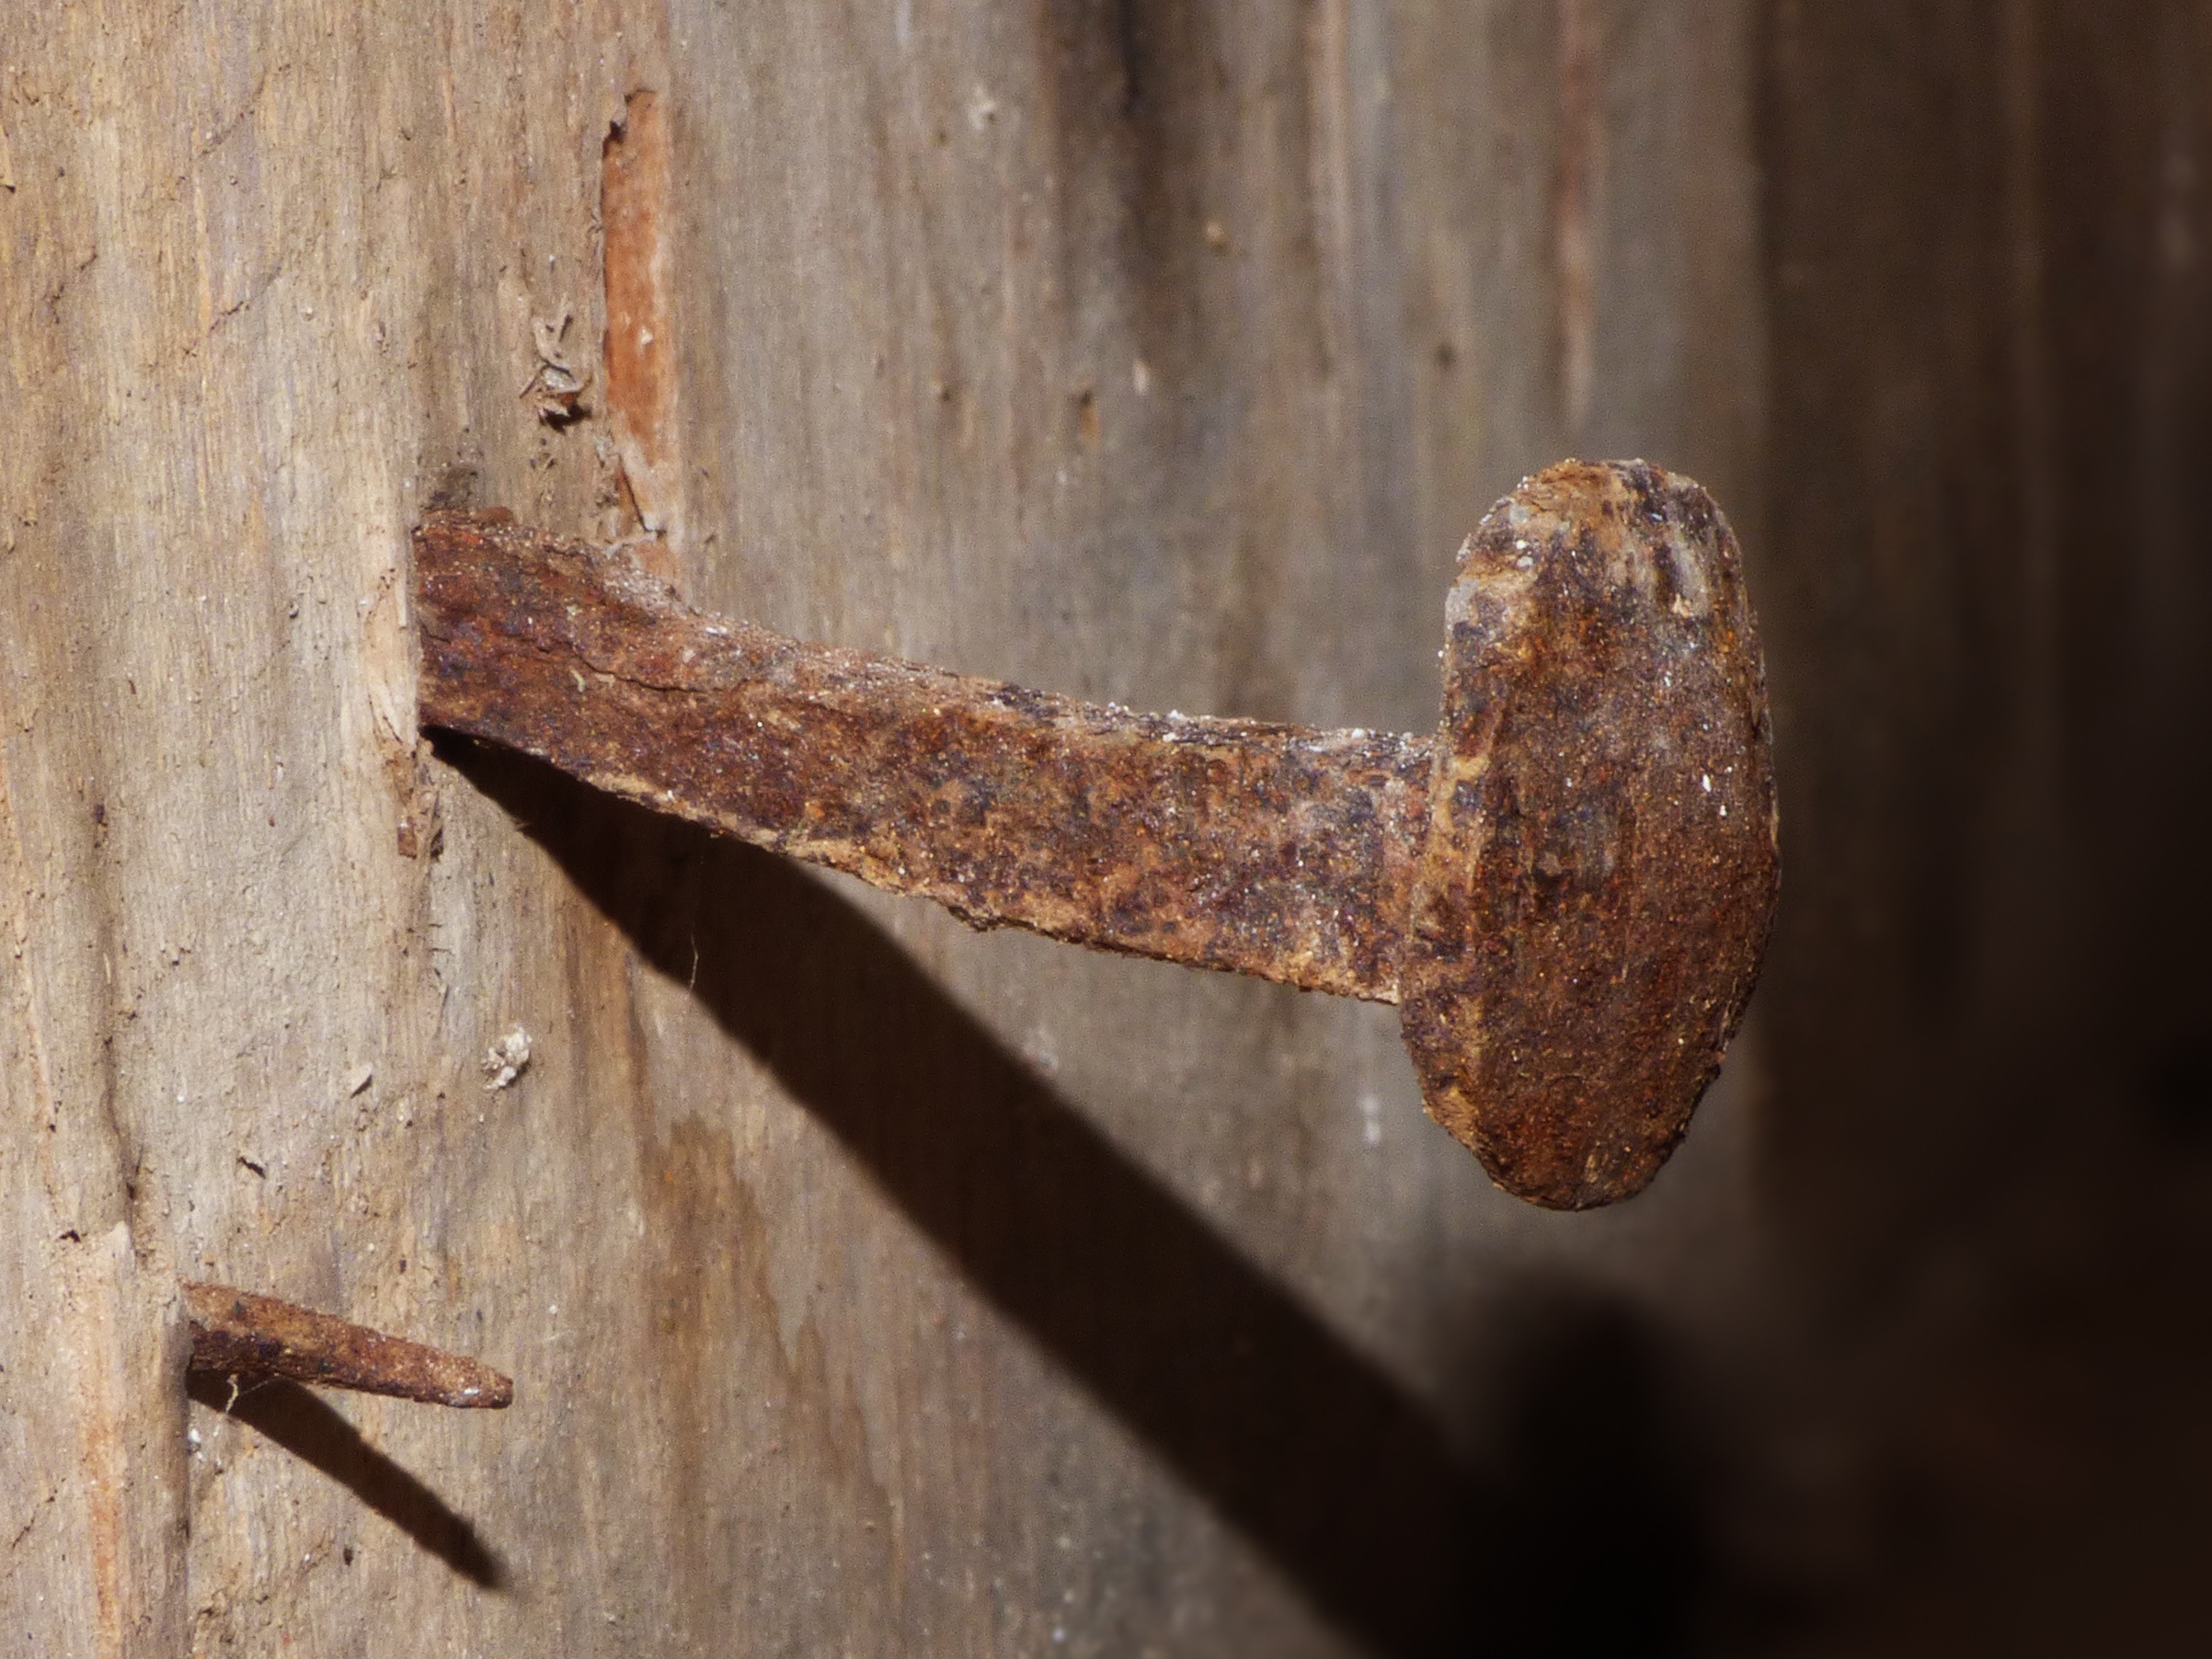
branch, wood, old, rust, nail, door, close up, crafts, rusty, iron, macro photography